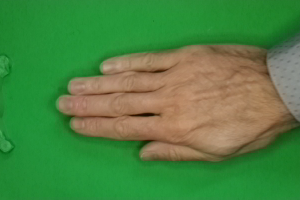
Label: paper